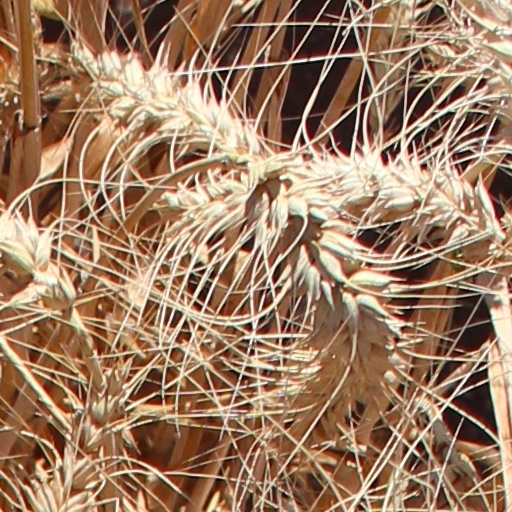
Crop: wheat